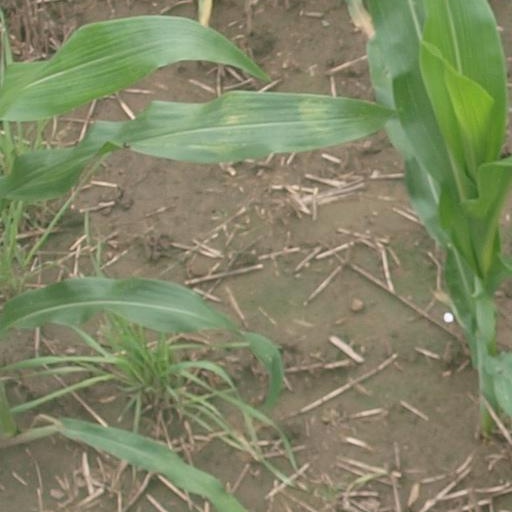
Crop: maize; corn